Krymnash

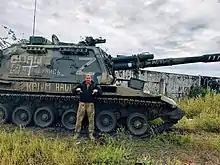
A Russian self-propelled gun captured during the 2022 Russian invasion of Ukraine with "Krym Nash" written on the side.

"Krymnash" is a Russian-language neologism and Internet meme that arose in popularity in Russia at the beginning of the Russo-Ukrainian War to celebrate the Russian annexation of Crimea.